COVID-19 vaccination in Vietnam

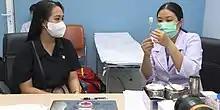
A medical staff prepares to inject the AstraZeneca COVID-19 vaccine for journalist at the Ho Chi Minh City Pasteur Institute.

VNVC – the company in charge of importing and storing vaccines in Vietnam, announced that it is ready to deploy staff and facilities that can store up to 170 million doses of vaccines. The facilities include 49 provincial vaccine warehouses, 2 cold-condition warehouses, and 3 deep-freeze warehouses designed for storing vaccines at temperatures ranging from -40 to -86°C. In February 2021, VNVC's service capacity was reported to reach up to 100,000 customers per day, with the capability to scale up to accommodate the distribution of up to 4 million doses of COVID-19 vaccines per month.